Falls of Shin

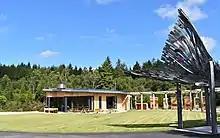
New Falls of Shin Visitor Centre

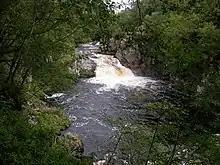
Falls of Shin

Falls of Shin is a waterfall on the River Shin, in northern Scotland, near the villages of Bonar Bridge and Lairg.